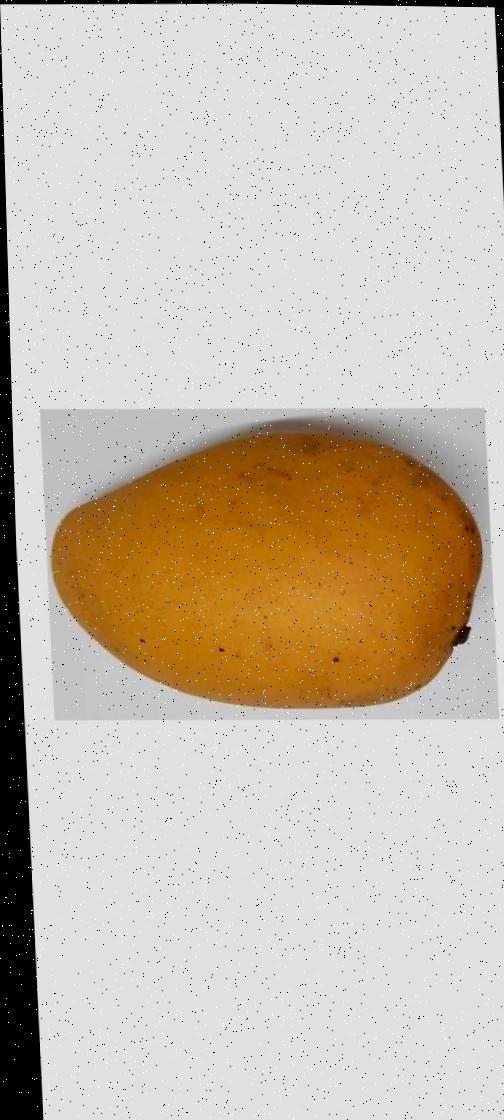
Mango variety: Katimon